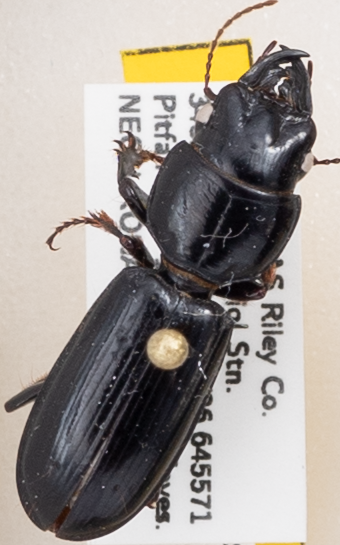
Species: Scarites subterraneus
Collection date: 2018-05-10
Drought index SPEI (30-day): -0.62
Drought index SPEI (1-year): -1.28
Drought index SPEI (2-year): -0.46